Crested honey buzzard

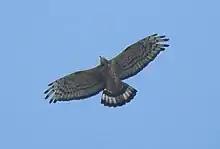
In flight over Thane district, Maharashtra, India

The crested honey buzzard is a summer migrant to Siberia and Korea, Japan, wintering in tropical Southeast Asia and the Indian subcontinent. It leaves Siberia in late August and returns in May. The summer sojourn in Japan is April–May to mid-September. Elsewhere, it is more or less resident. Crested buzzards that migrate from breeding areas in Japan to wintering areas in Southeast Asia fly over the East China Sea. This nonstop flight over water is possible because during autumn, winds over the sea blow in the same direction as the birds' direction of flight (i.e. wind support).